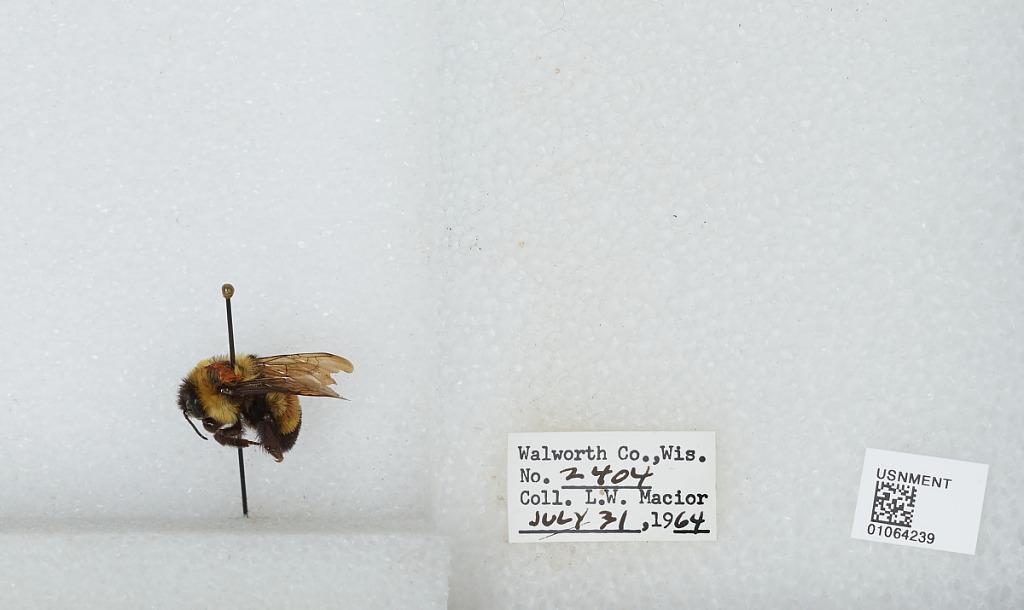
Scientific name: Bombus (Bombus) affinis Cresson
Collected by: L. Macior
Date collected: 1964-7-31
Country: United States
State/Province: Wisconsin
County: Walworth
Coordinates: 42.67, -88.54